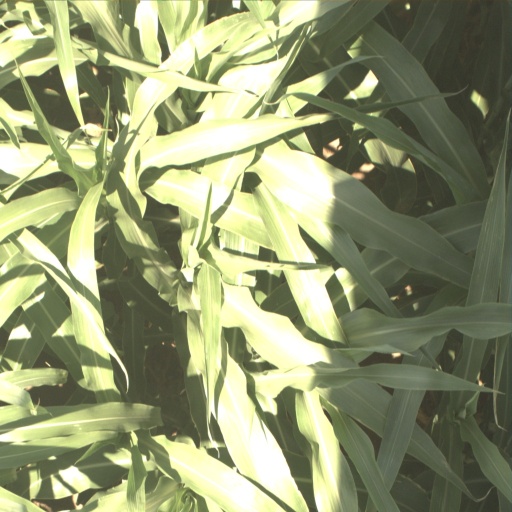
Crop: sorghum